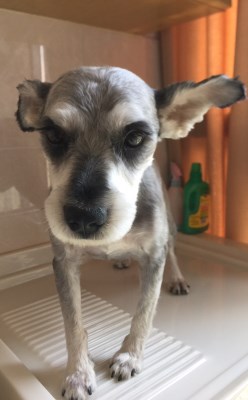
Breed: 2342-n000102-miniature_schnauzer